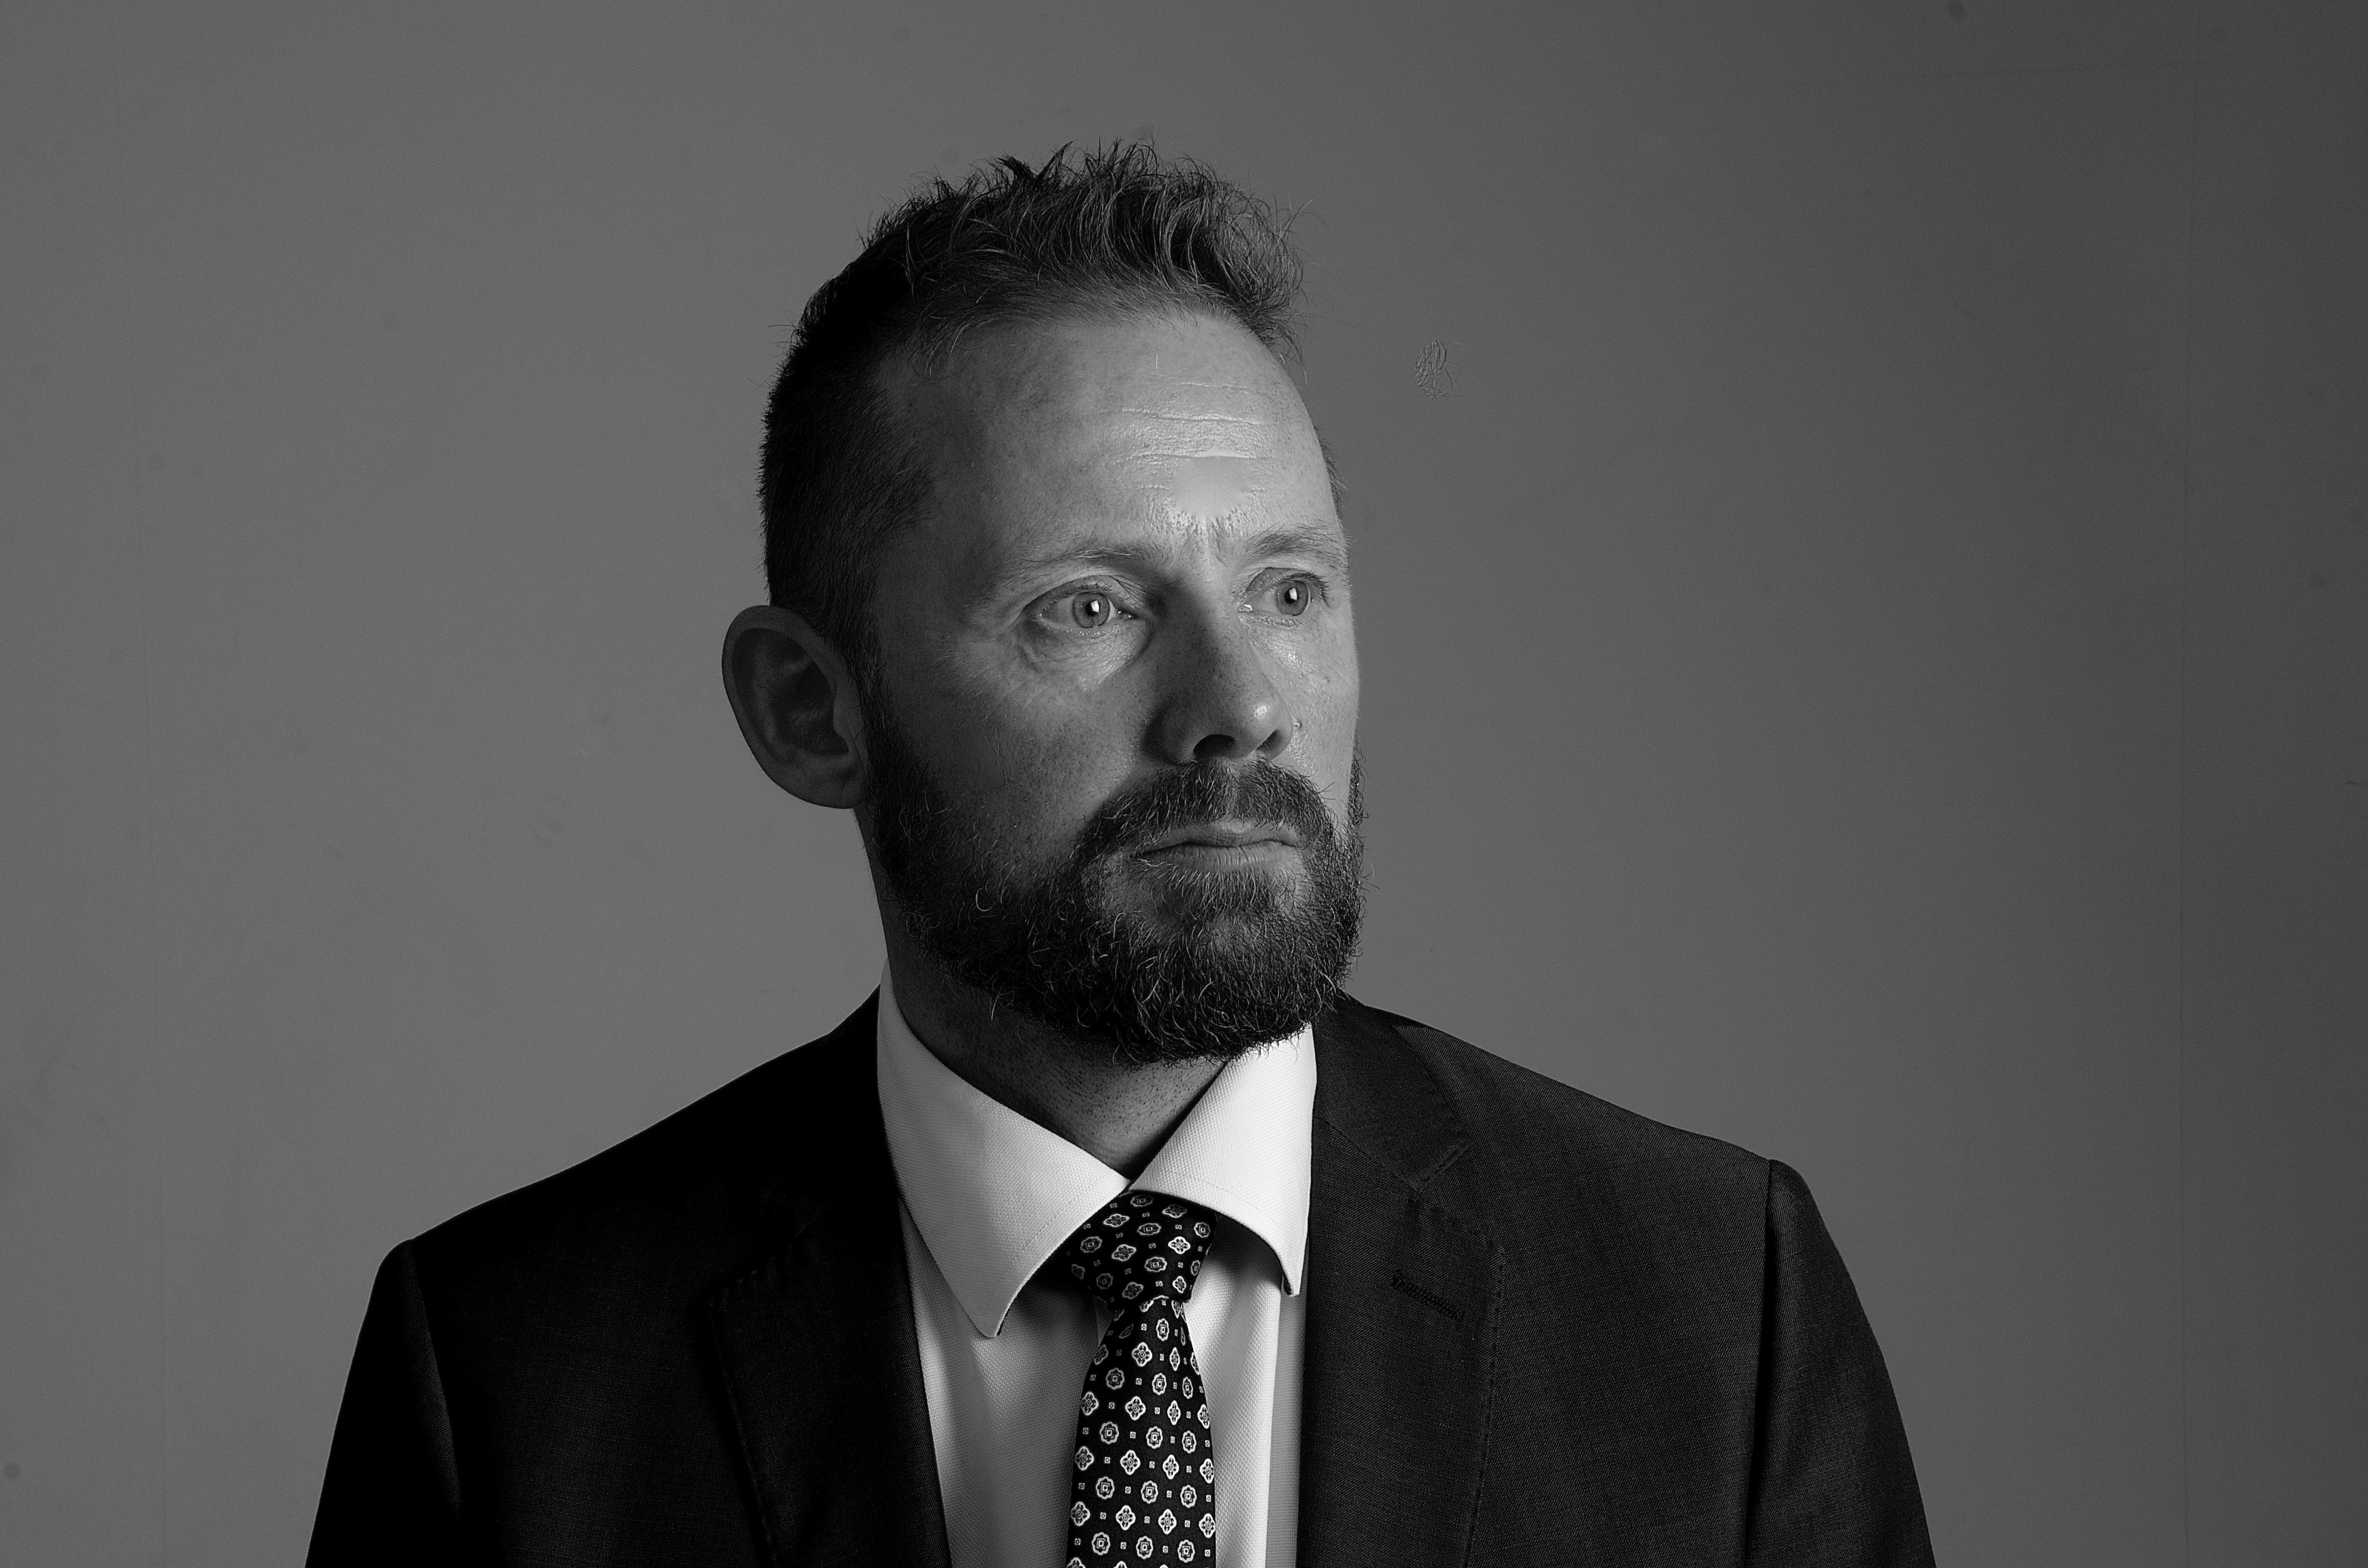
man, person, black and white, hair, white, photography, male, portrait, black, monochrome, hairstyle, beard, gentleman, photograph, moustache, monochrome photography, facial hair